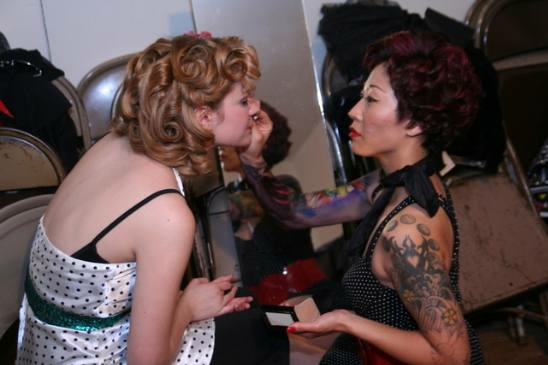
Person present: Yes